Fort Nashborough

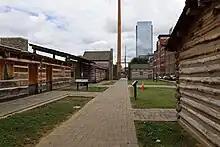
Fort Nashborough History Center in 2022

A small replica of the fort, located in Downtown Nashville along First Avenue North, several hundred meters from the original site of the fort, was built in the 1930s, fell into disrepair and was demolished in 2015. On July 13, 2017, a ribbon-cutting ceremony was held at the site of the newly renovated Fort Nashborough History Center, where families from Nashville and around the world can learn about Nashville's story. The new History Center is a more inclusive representation of the past, and includes a plaza dedicated to Native American history.